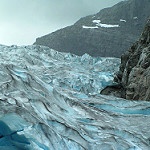
Label: glacier